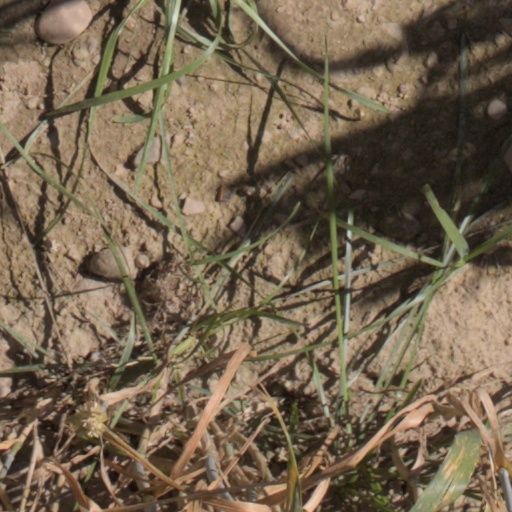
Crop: wheat